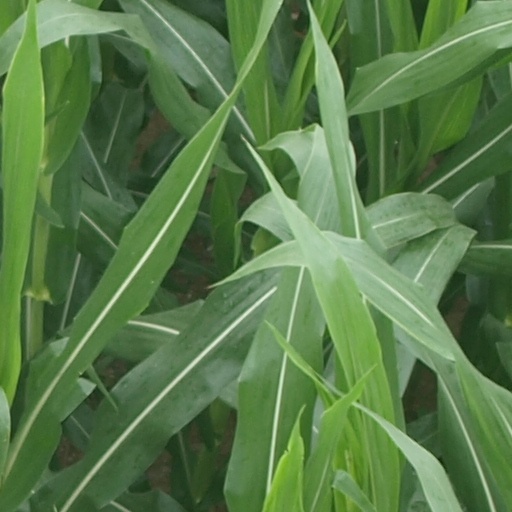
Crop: maize; corn